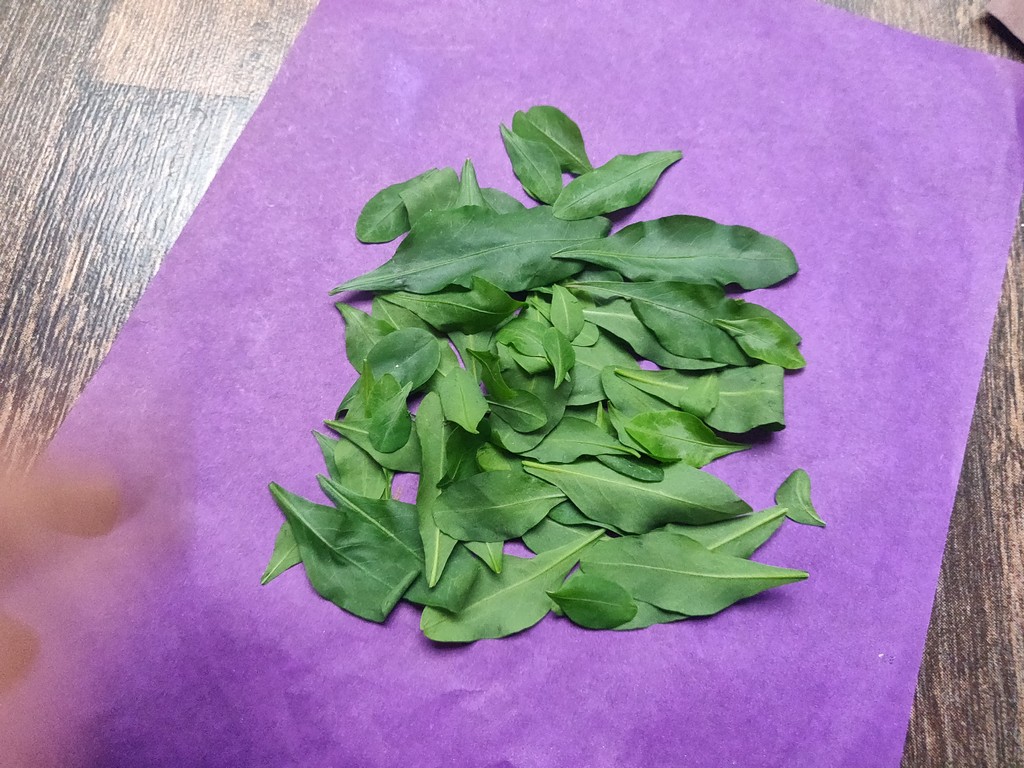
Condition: Healthy
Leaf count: multiple
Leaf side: unknown